Gympie Road

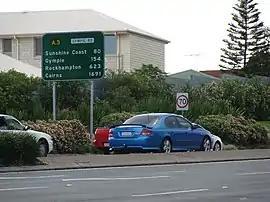

Gympie Road is a major road in the northern suburbs of Brisbane, Queensland, Australia. The road forms part of the main road route from the Brisbane Central Business District (CBD) to the northern suburbs, Sunshine Coast and east coast of Queensland.